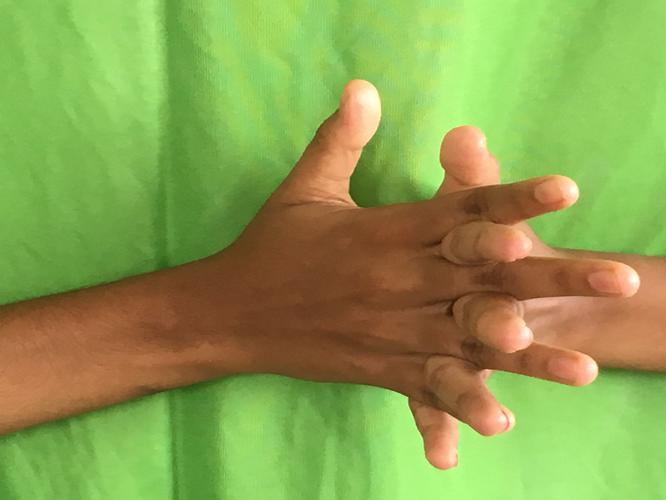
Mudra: Karkatta
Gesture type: double_hand